4th Parachute Brigade (United Kingdom)

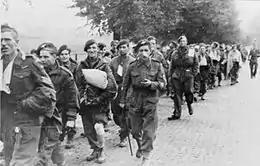
Airborne prisoners of war many of them wounded, being marched into captivity.

South of the river Lieutenant-General Brian Horrocks, commander of XXX Corps and Lieutenant-General Frederick Browning of I Airborne Corps, decided not to reinforce the position north of the Rhine. Instead they ordered the Corps staff to prepare a plan to withdraw the division (Operation Berlin). The evacuation of the surviving 2,500 men able to make the crossing was to begin at 20:45. The evacuation would be from north to south, and was modelled on the evacuation from Gallipoli in the First World War. During the day's fighting, some units had become isolated and never received the order to evacuate. Those capable of taking part were formed into groups of fourteen (the maximum capacity of the boats) and guided to the river by men from the Glider Pilot Regiment who during the day had reconnoitred and marked out two routes to the river. Under cover of an artillery barrage the evacuation started at 22:00. German infiltration of the perimeter caused problems during the withdrawal and some groups got into fire fights or were captured. When they reached the river, priority was given to the wounded and regardless of rank the soldiers waited in line for their turn to get into the boats.